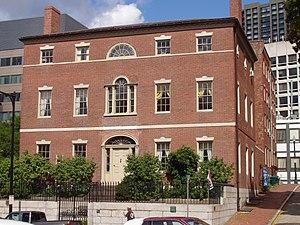
Beacon Hill est un quartier résidentiel de Boston aux États-Unis. Il se trouve sur la colline au nord du Boston Common et se développa avec l'édification du nouveau capitole. Beacon Hill doit son nom à une lanterne installée à son sommet au XVIIIᵉ siècle pour prévenir les bostonniens d'une attaque imminente. Il se caractérise par ses cottages et ses maisons en briques de style victorien qui rappellent l'Angleterre. Une partie d'entre elles ont été dessinées par l'architecte Charles Bulfinch au XIXᵉ siècle. Si le versant sud de la colline est paré de somptueuses maisons, le versant nord voit s'ériger les humbles logis des domestiques.